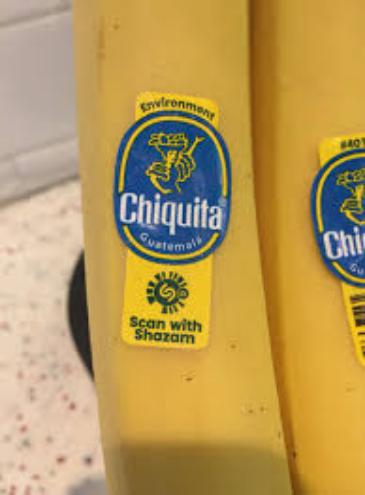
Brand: Chiquita
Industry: Clothes